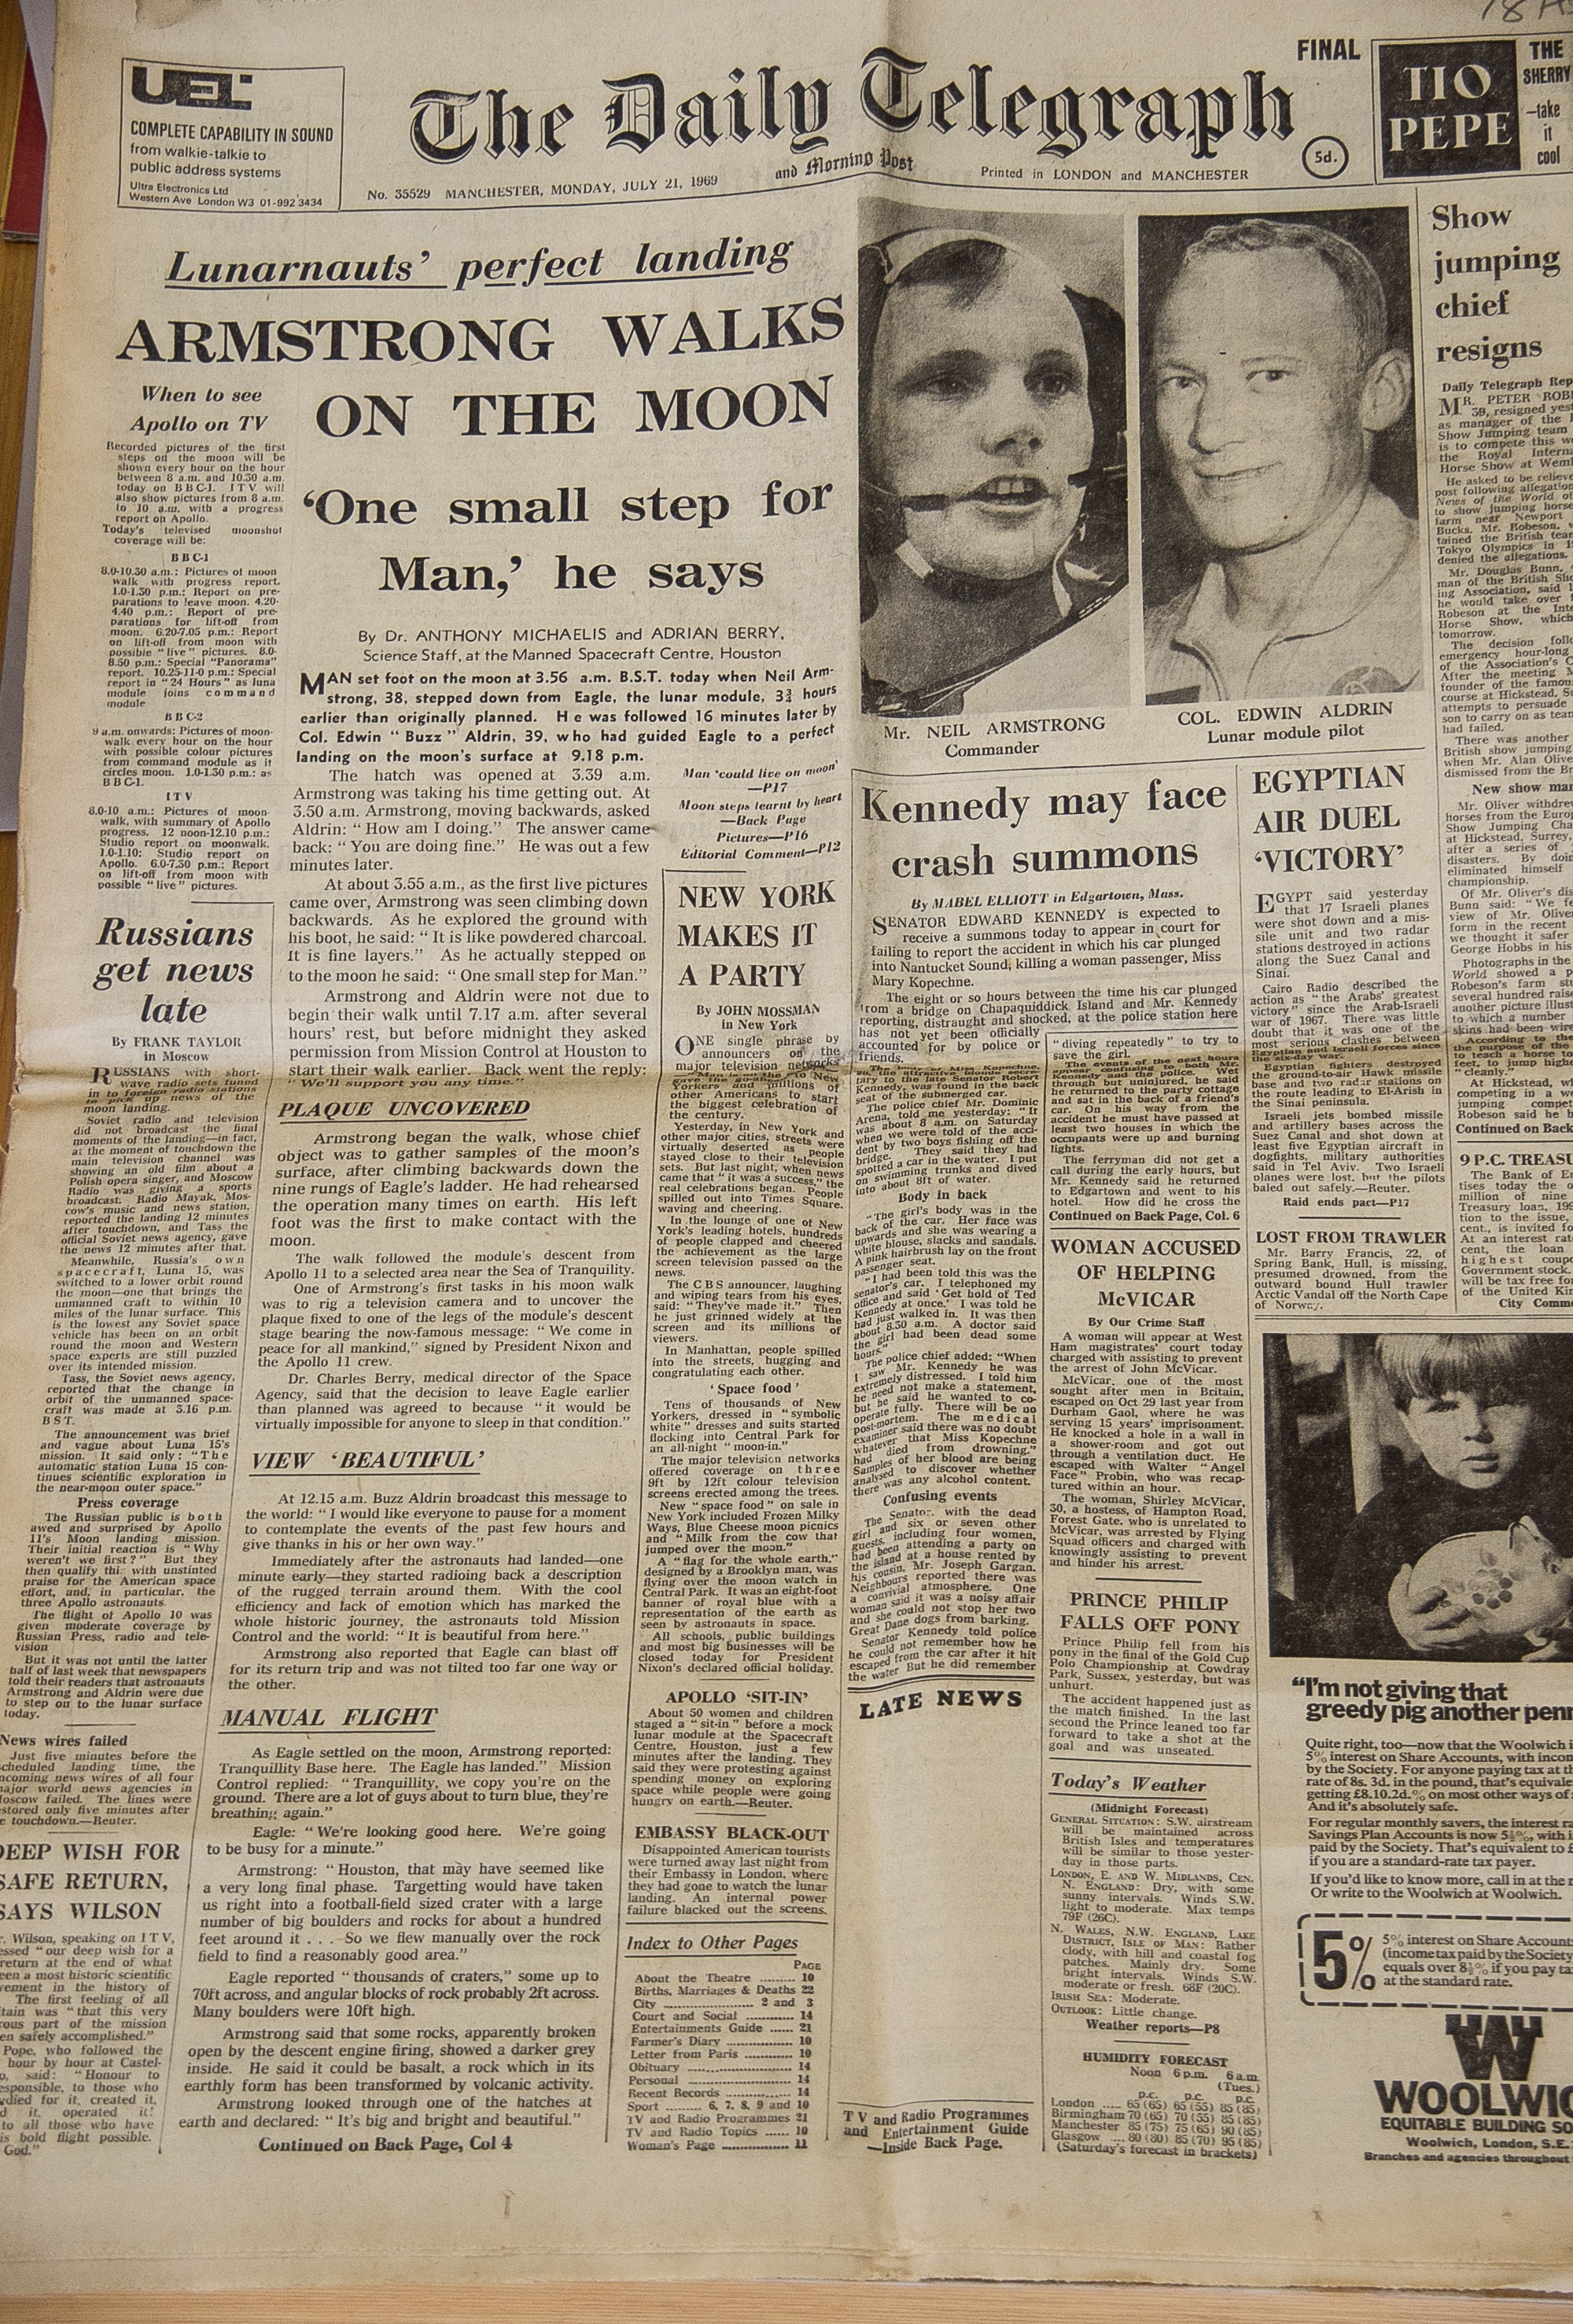
newspaper, print, historic, paper, moon, page, photos, text, british, front, first, 1969, document, landing, journalism, telegraph, armstrong, aldrin